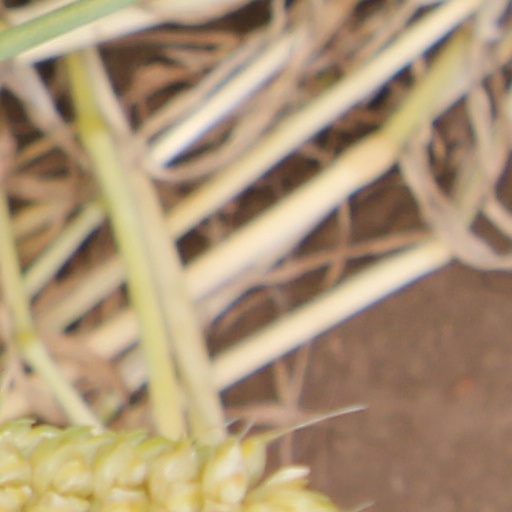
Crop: wheat